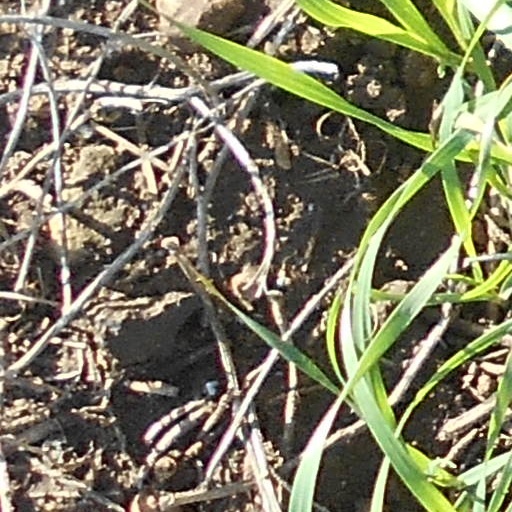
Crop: wheat